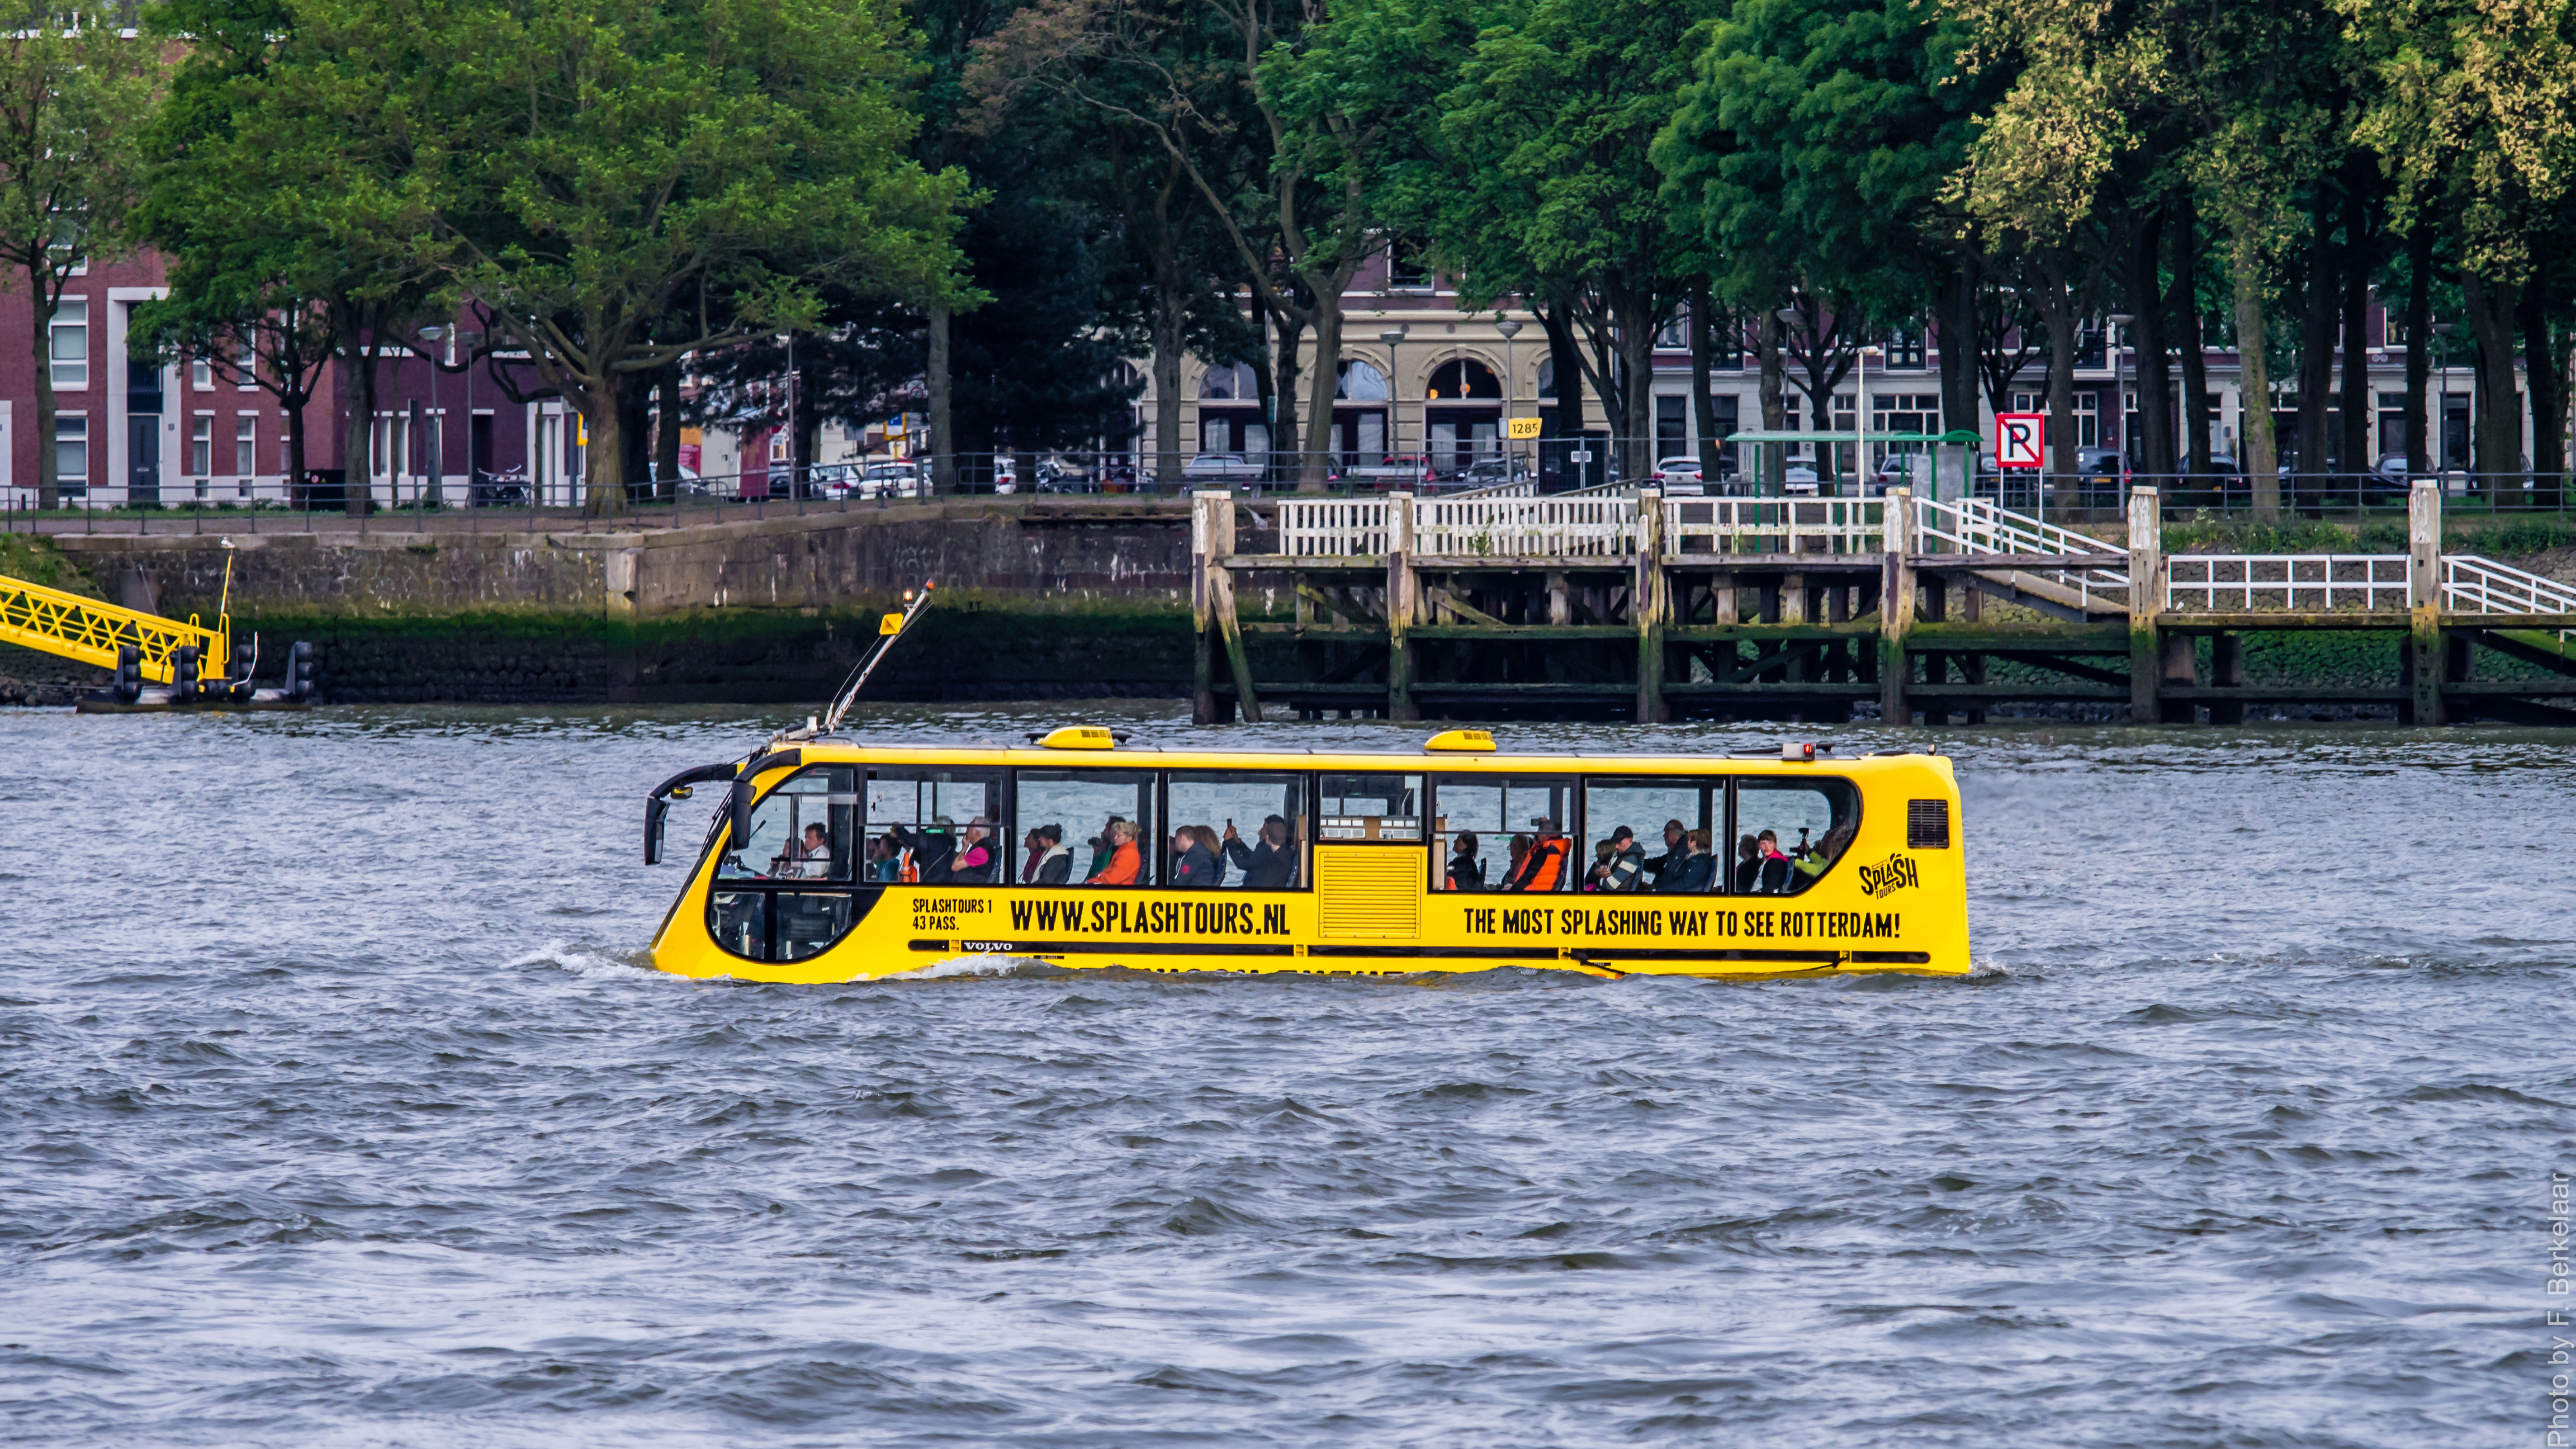
boat, river, canal, vehicle, waterway, ferry, nederland, rotterdam, zuidholland, boating, watercraft, rowing, raft, nl